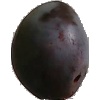
Label: Plum 3